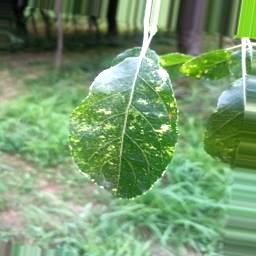
Label: Apple_Mosaic